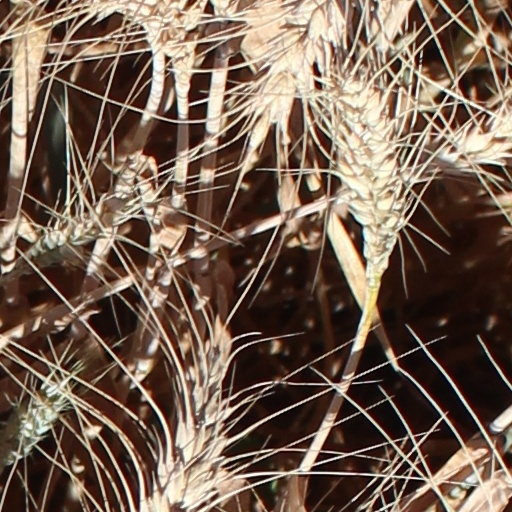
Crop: wheat